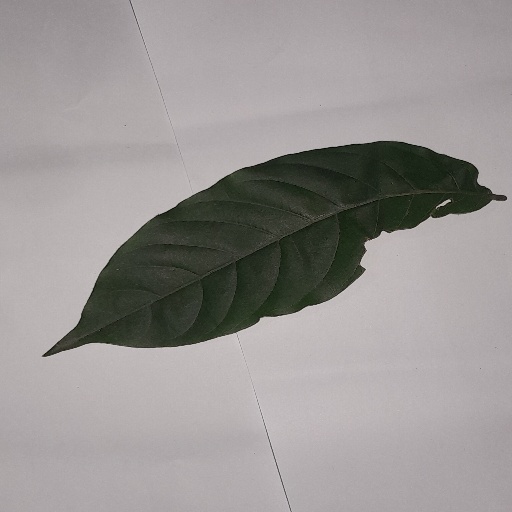
Species: HariTaki
Leaf condition: Shot Hole